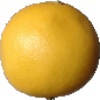
Label: white_grapefruit